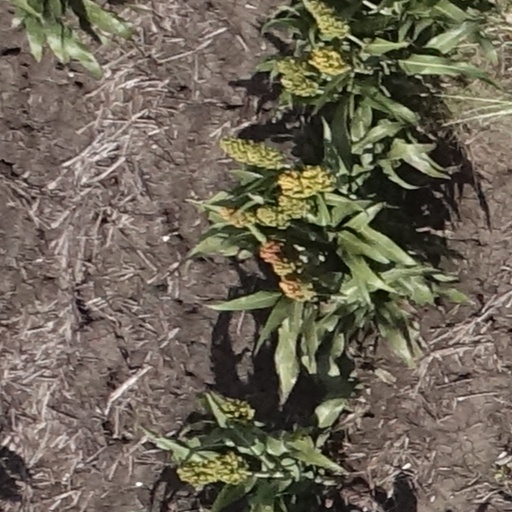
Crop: sorghum